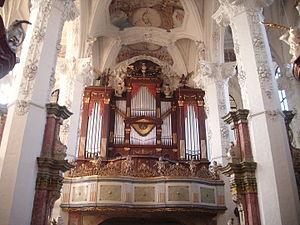
Wilhelm Carl Friedrich Sauer, né le 23 mars 1831, et mort le 9 avril 1916, est un facteur d'orgue allemand. Célèbre constructeur d'orgue de la période romantique, Sauer construisit avec son entreprise W. Sauer Orgelbau, plus de 1 100 orgues au cours de sa vie ; figurent parmi celles-ci les orgues de la Cathédrale Saint-Pierre de Brême, de l'Église Saint-Thomas de Leipzig, et de la Cathédrale de Berlin, considéré comme " son dernier grand chef-d'œuvre ".